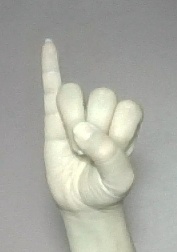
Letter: meem